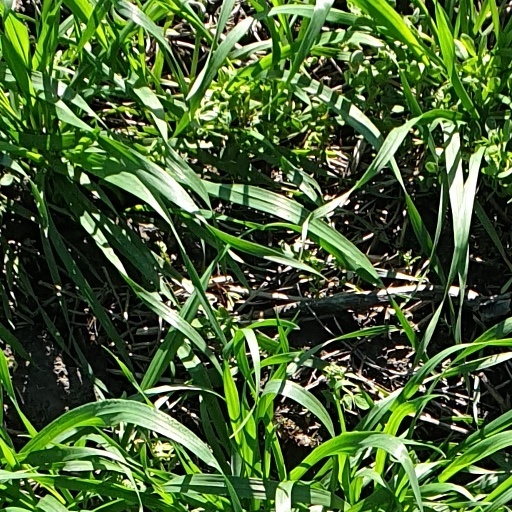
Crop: wheat